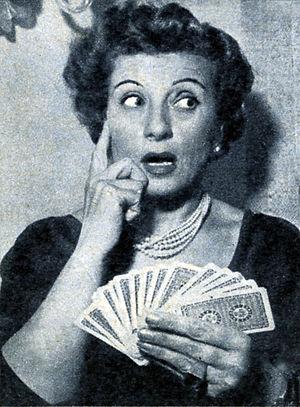
Maria Luisa di Montesano dite Isa Pola est une actrice de théâtre et de cinéma italienne.